M2 gas mask

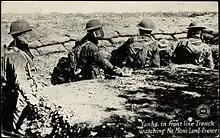
American soldiers wearing M2 gas masks in a frontline trench (1919 postcard image)

The M2 gas mask was a French-made gas mask used by French, British and American forces from April 1916 to August 1918 during World War I. The M2 was fabricated in large quantities, with about 29,300,000 being made during the war. It was intended to protect the wearer from at least five hours' exposure to phosgene gas, a common chemical weapon of the time.